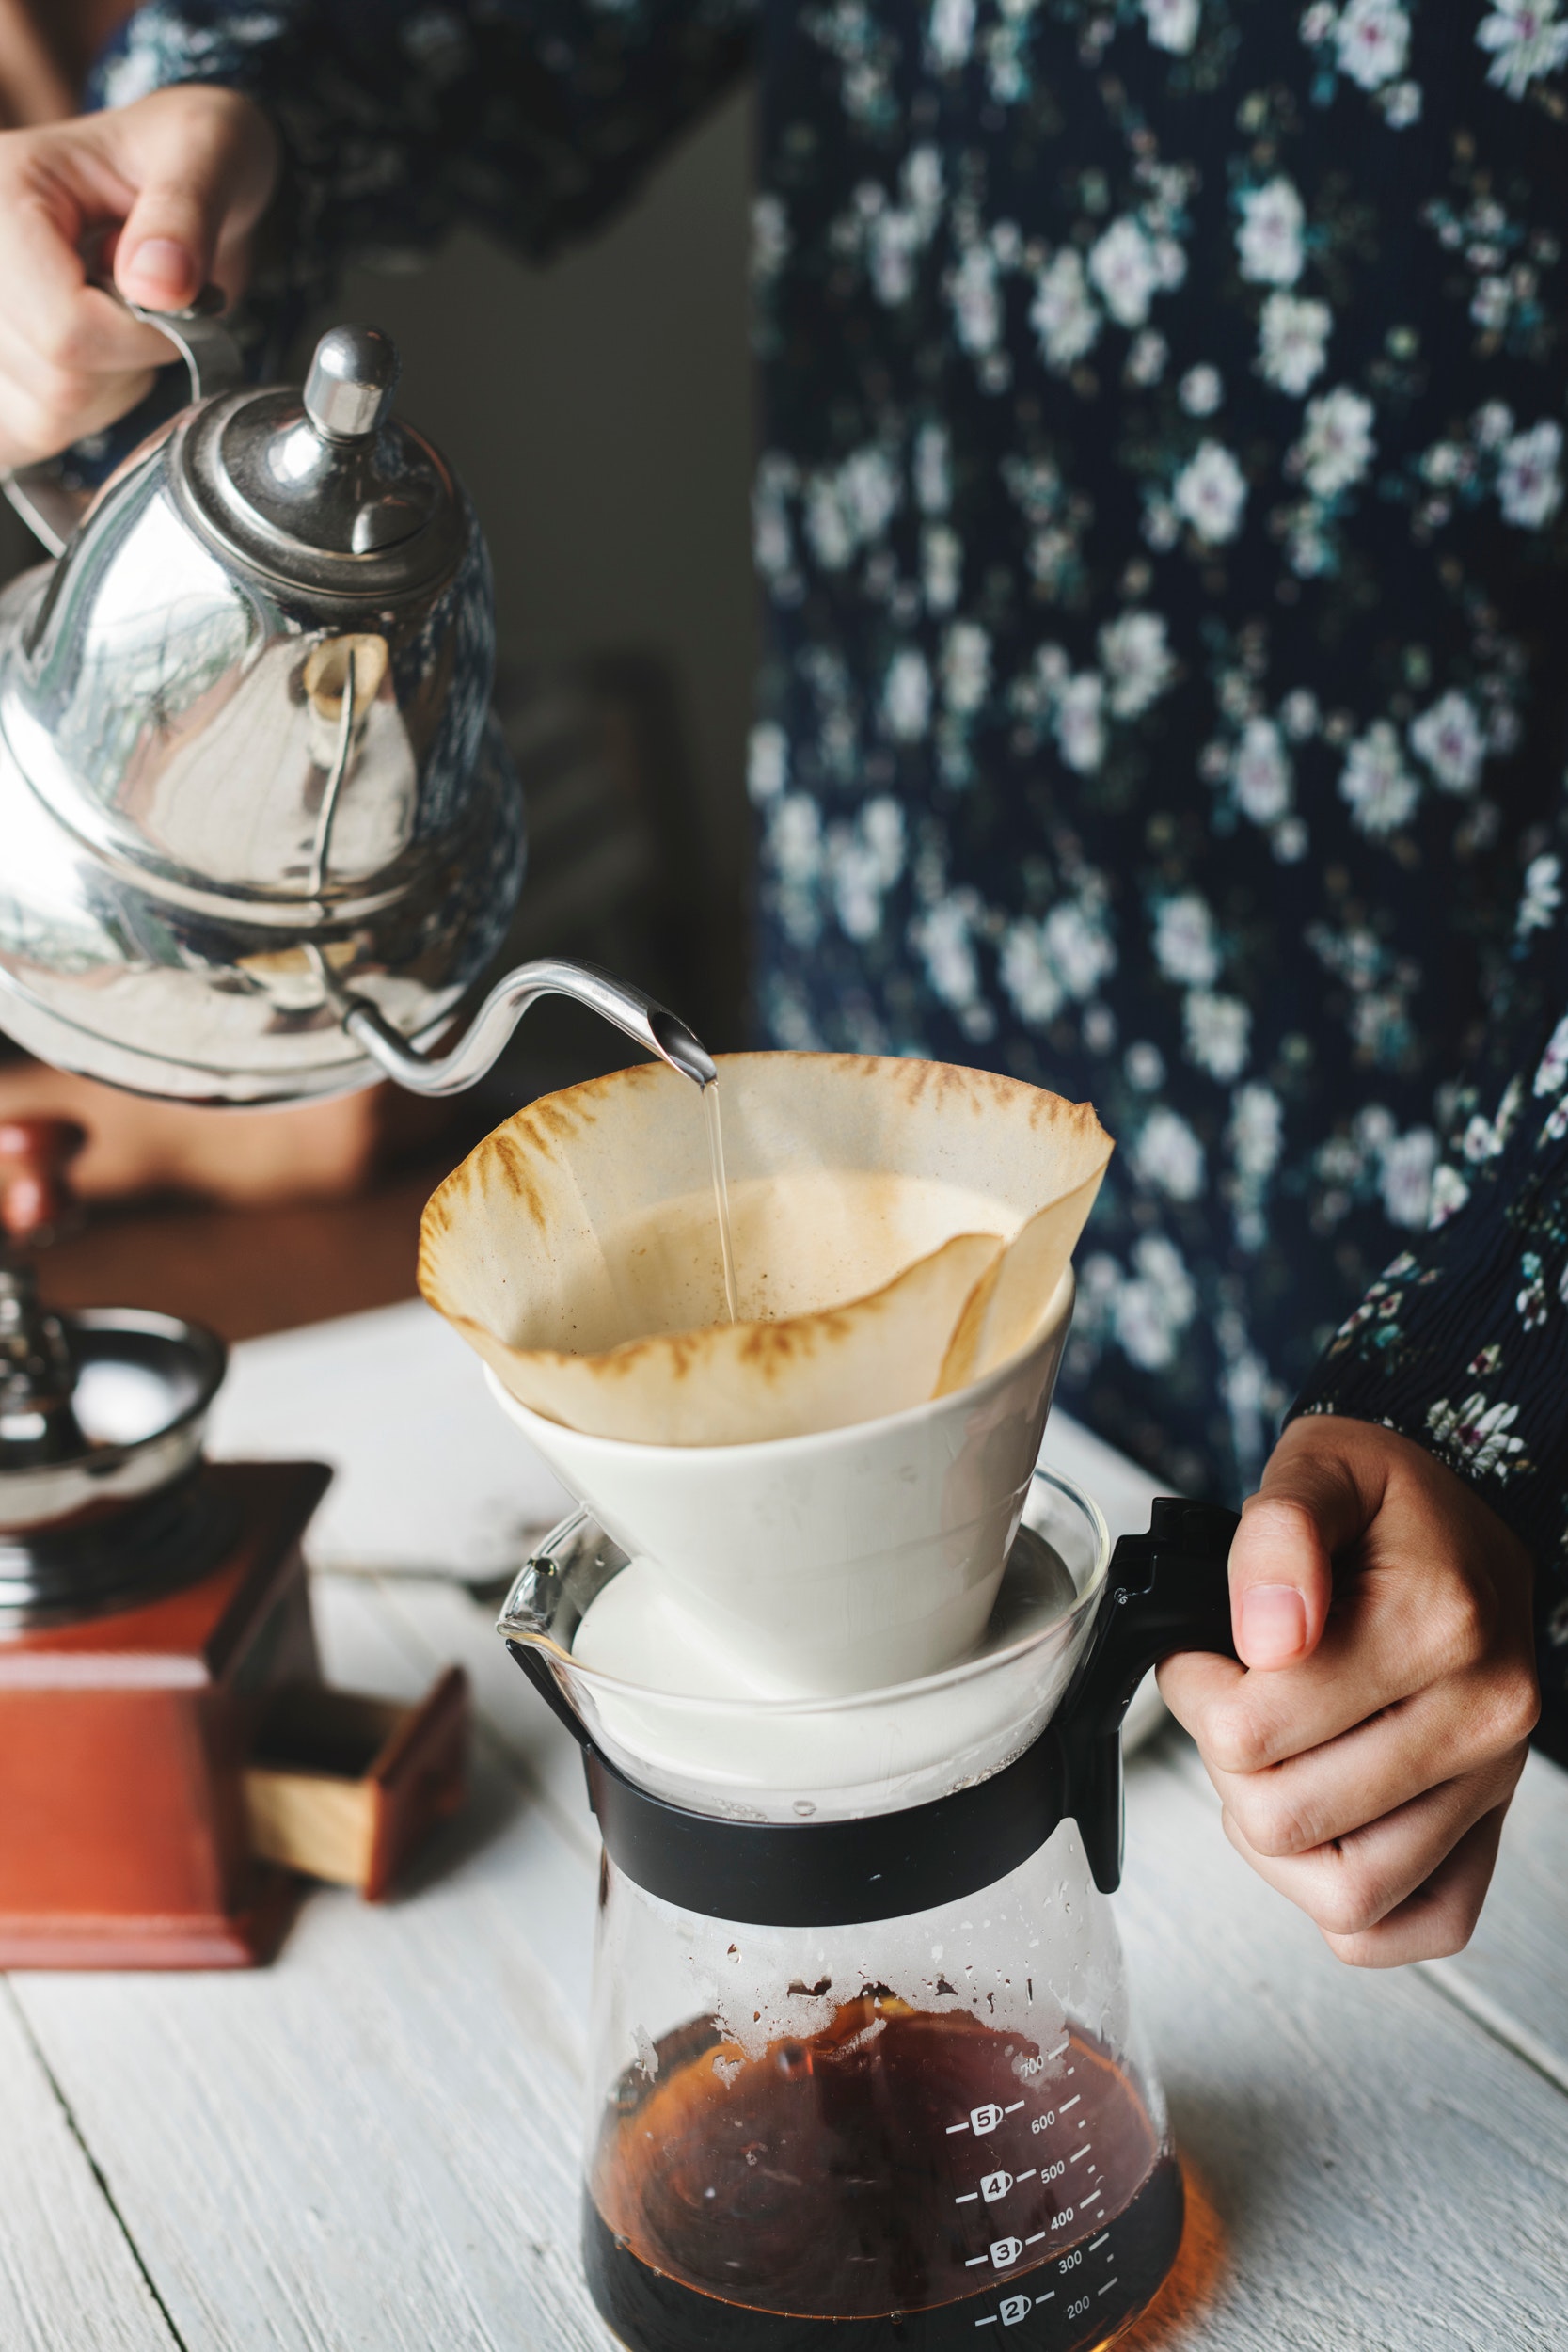
food, cup, serveware, drink, dish, cuisine, coffee, coffee cup, tableware, ingredient, coffee filter